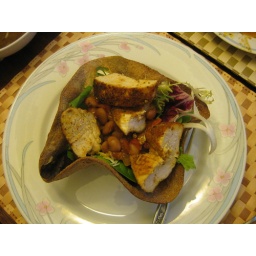
adobo chicken salad in tortilla bowl